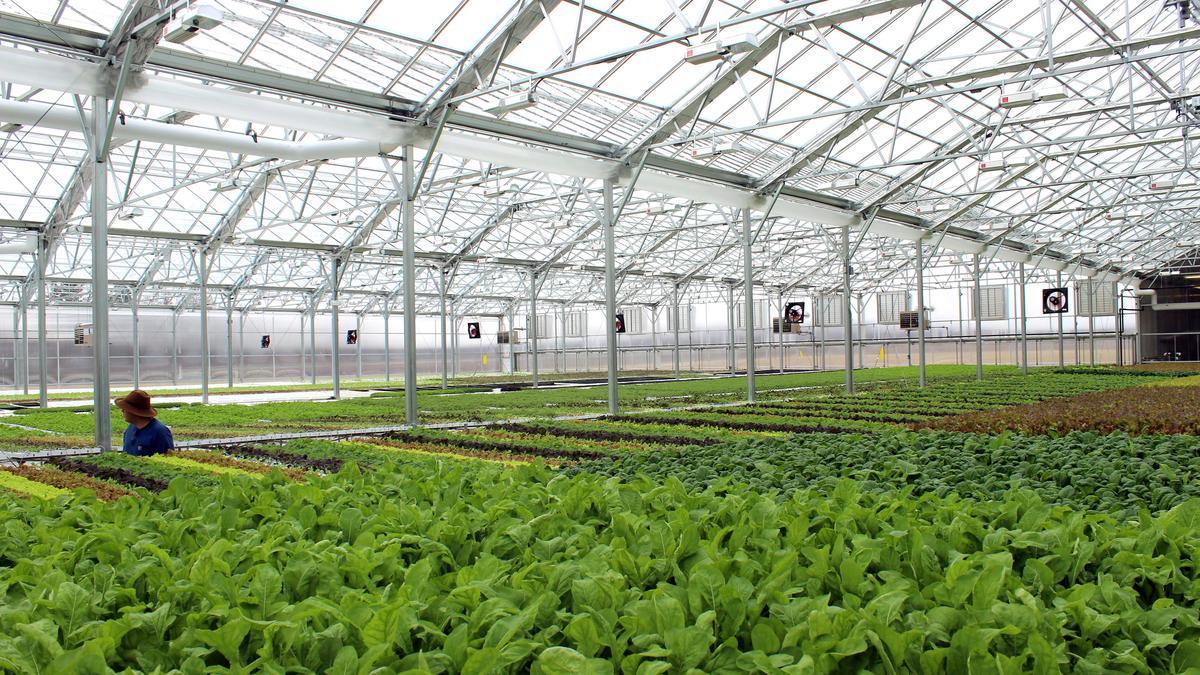
Moja kati ya wafanyakazi wa kiwanda kinachojihusisha shughuli ya kilimo cha kibiashara, akiwa shambani akiendelea kukagua mimea ambayo imeota na kustawi na kunawiri vizuri. Mimea hiyo ambayo inatarajiwa kuzaliana kwa kiwango kikubwa, ili kuweza kuvisaidia kiwanda hicho kupata mapato makubwa hapo baadaye.